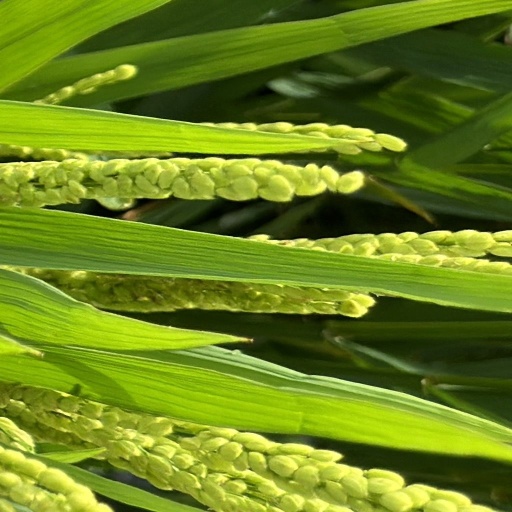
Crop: rice